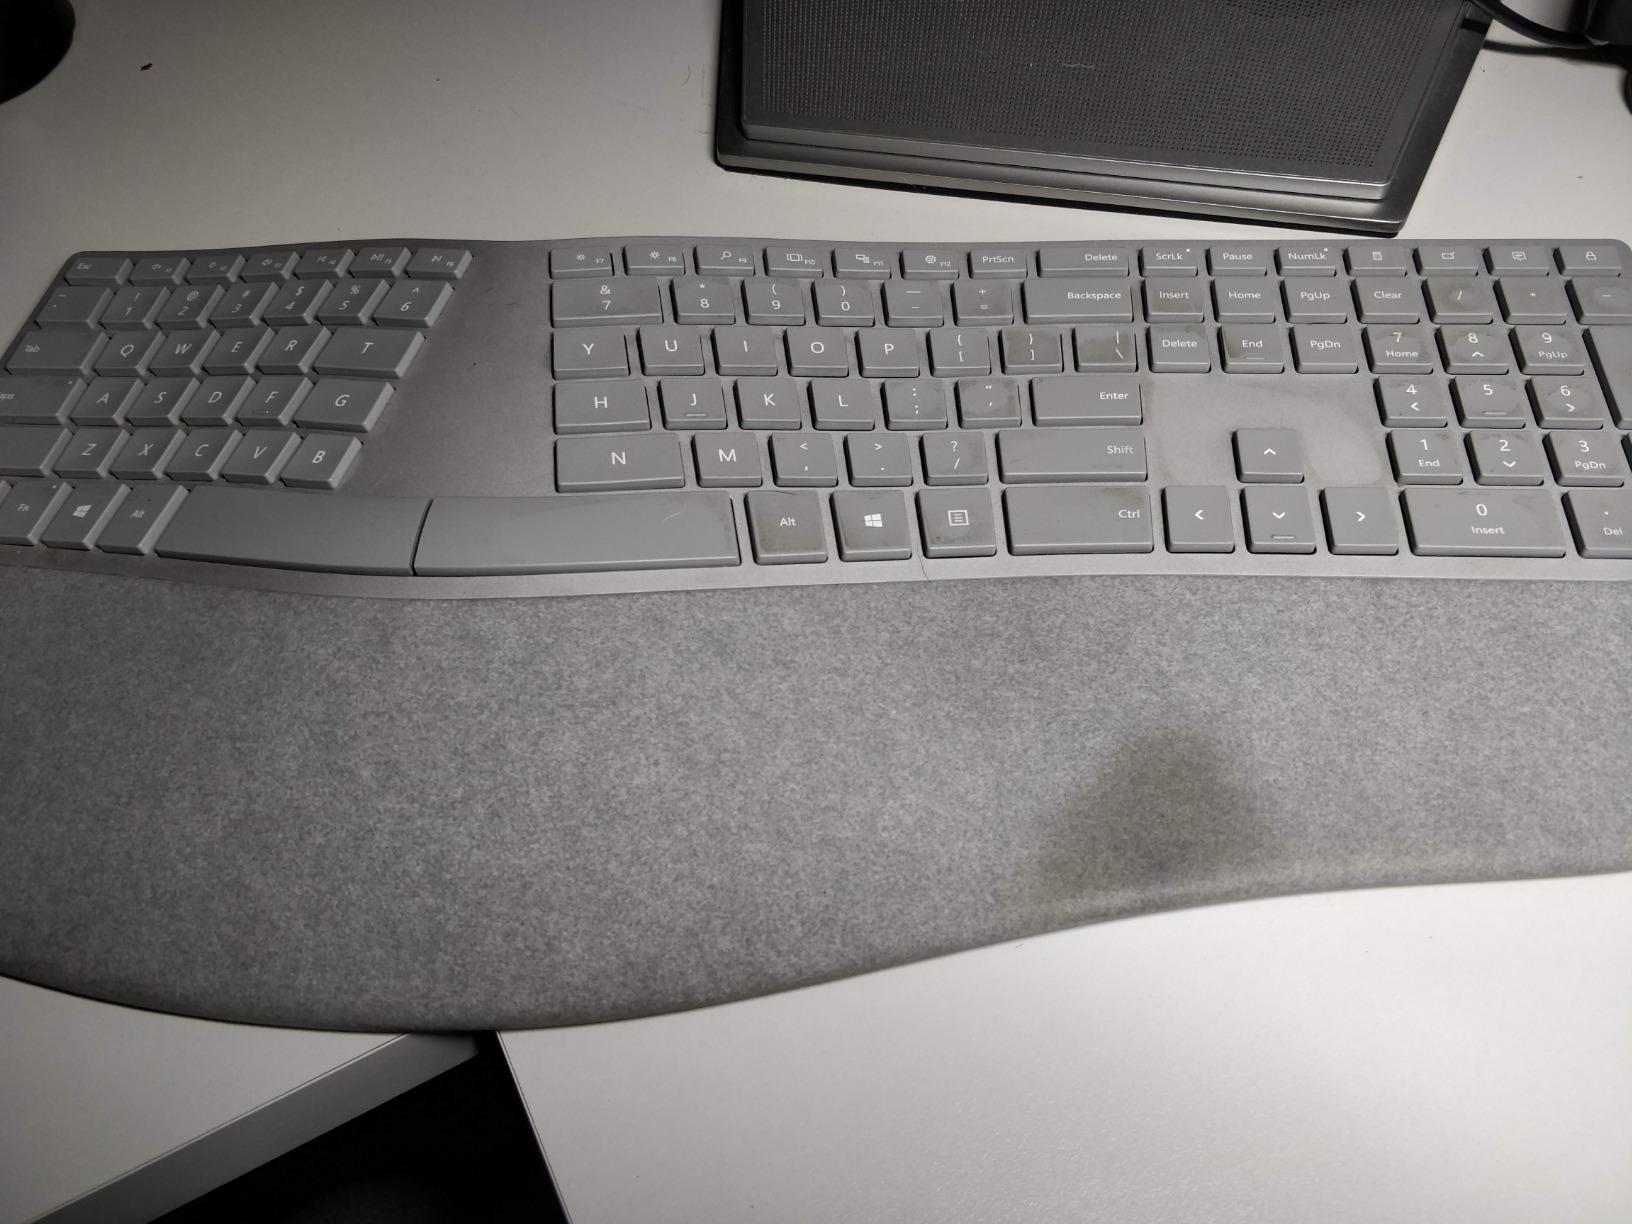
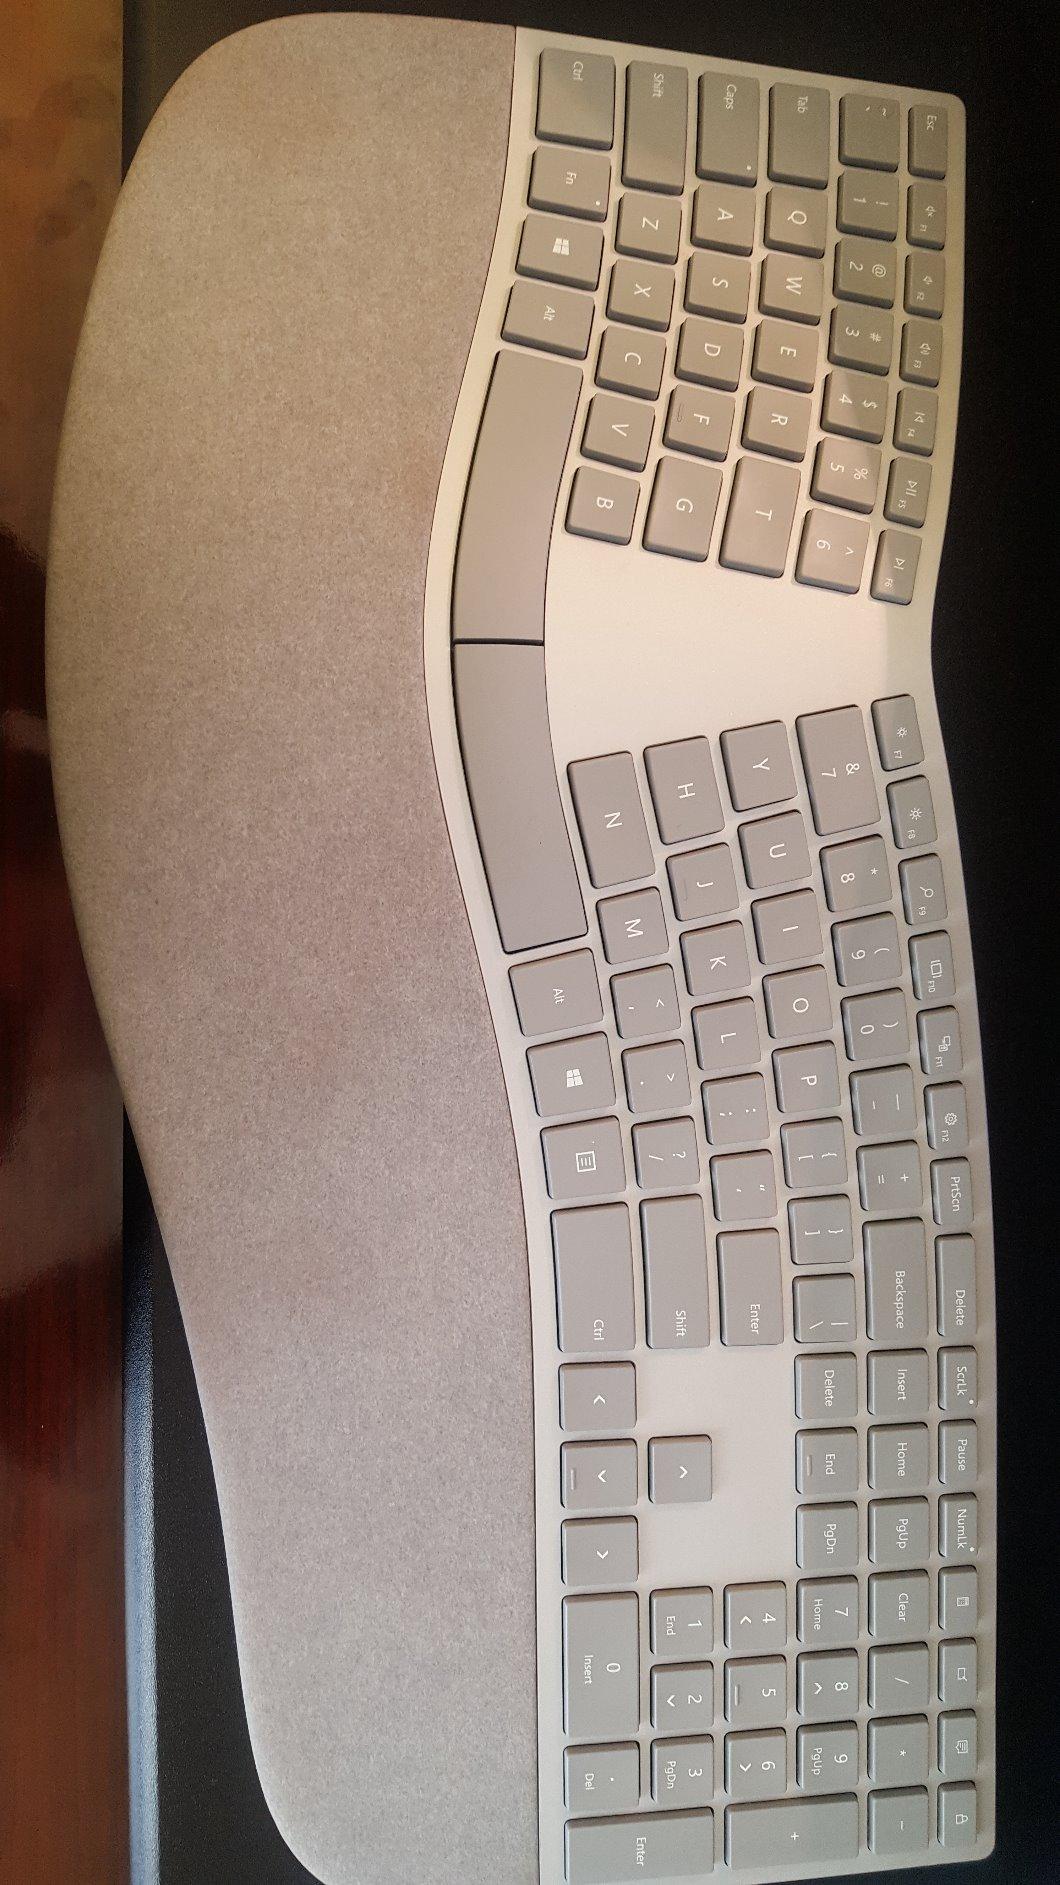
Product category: keyboard
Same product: yes